Jim Otto

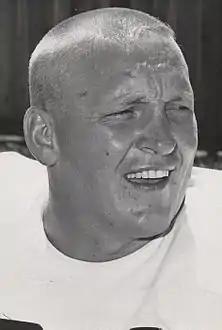
Otto with the Raiders

James Edwin Otto (January 5, 1938 – May 19, 2024) was an American professional football player who was a center for 15 seasons with the Oakland Raiders of the American Football League (AFL) and National Football League (NFL). He played college football for the Miami Hurricanes.